Old Supreme Court Chamber

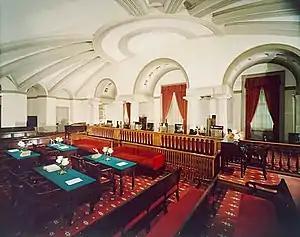
Chamber as viewed from southwest.

The Old Supreme Court Chamber is a room on the ground floor of the North Wing of the United States Capitol. From 1800 to 1806, the room was the lower half of the first United States Senate chamber. After construction of its vaulted ceiling divided it from the Senate chamber above, from 1810 to 1860 it served as the courtroom for the Supreme Court of the United States. The court then moved upstairs when the Senate moved to its present chambers, and this room became the law library. It has since been refurbished to look as it did when it served for court hearings.